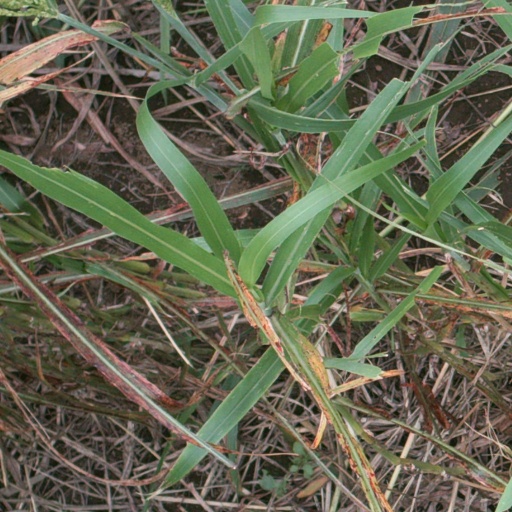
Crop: sorghum